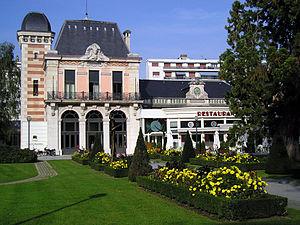
Besançon-les-Bains était un établissement thermal de Besançon au XIXᵉ siècle.